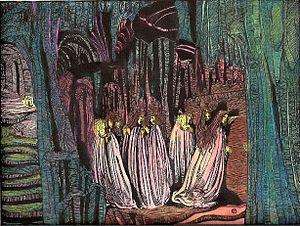
Charles Doudelet, né le 8 février 1861 à Lille et mort le 7 janvier 1938 à Gand, est un artiste peintre, illustrateur, graveur et scénographe belge, proche du courant Art nouveau.